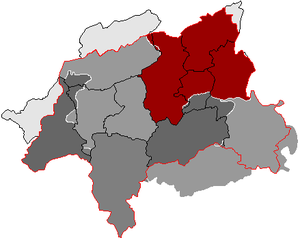
Barmen est une ancienne ville d'Allemagne, qui était située dans l'est de la Rhénanie et qui a été fusionnée en 1929 avec quatre autres villes pour former une nouvelle entité, Wuppertal.